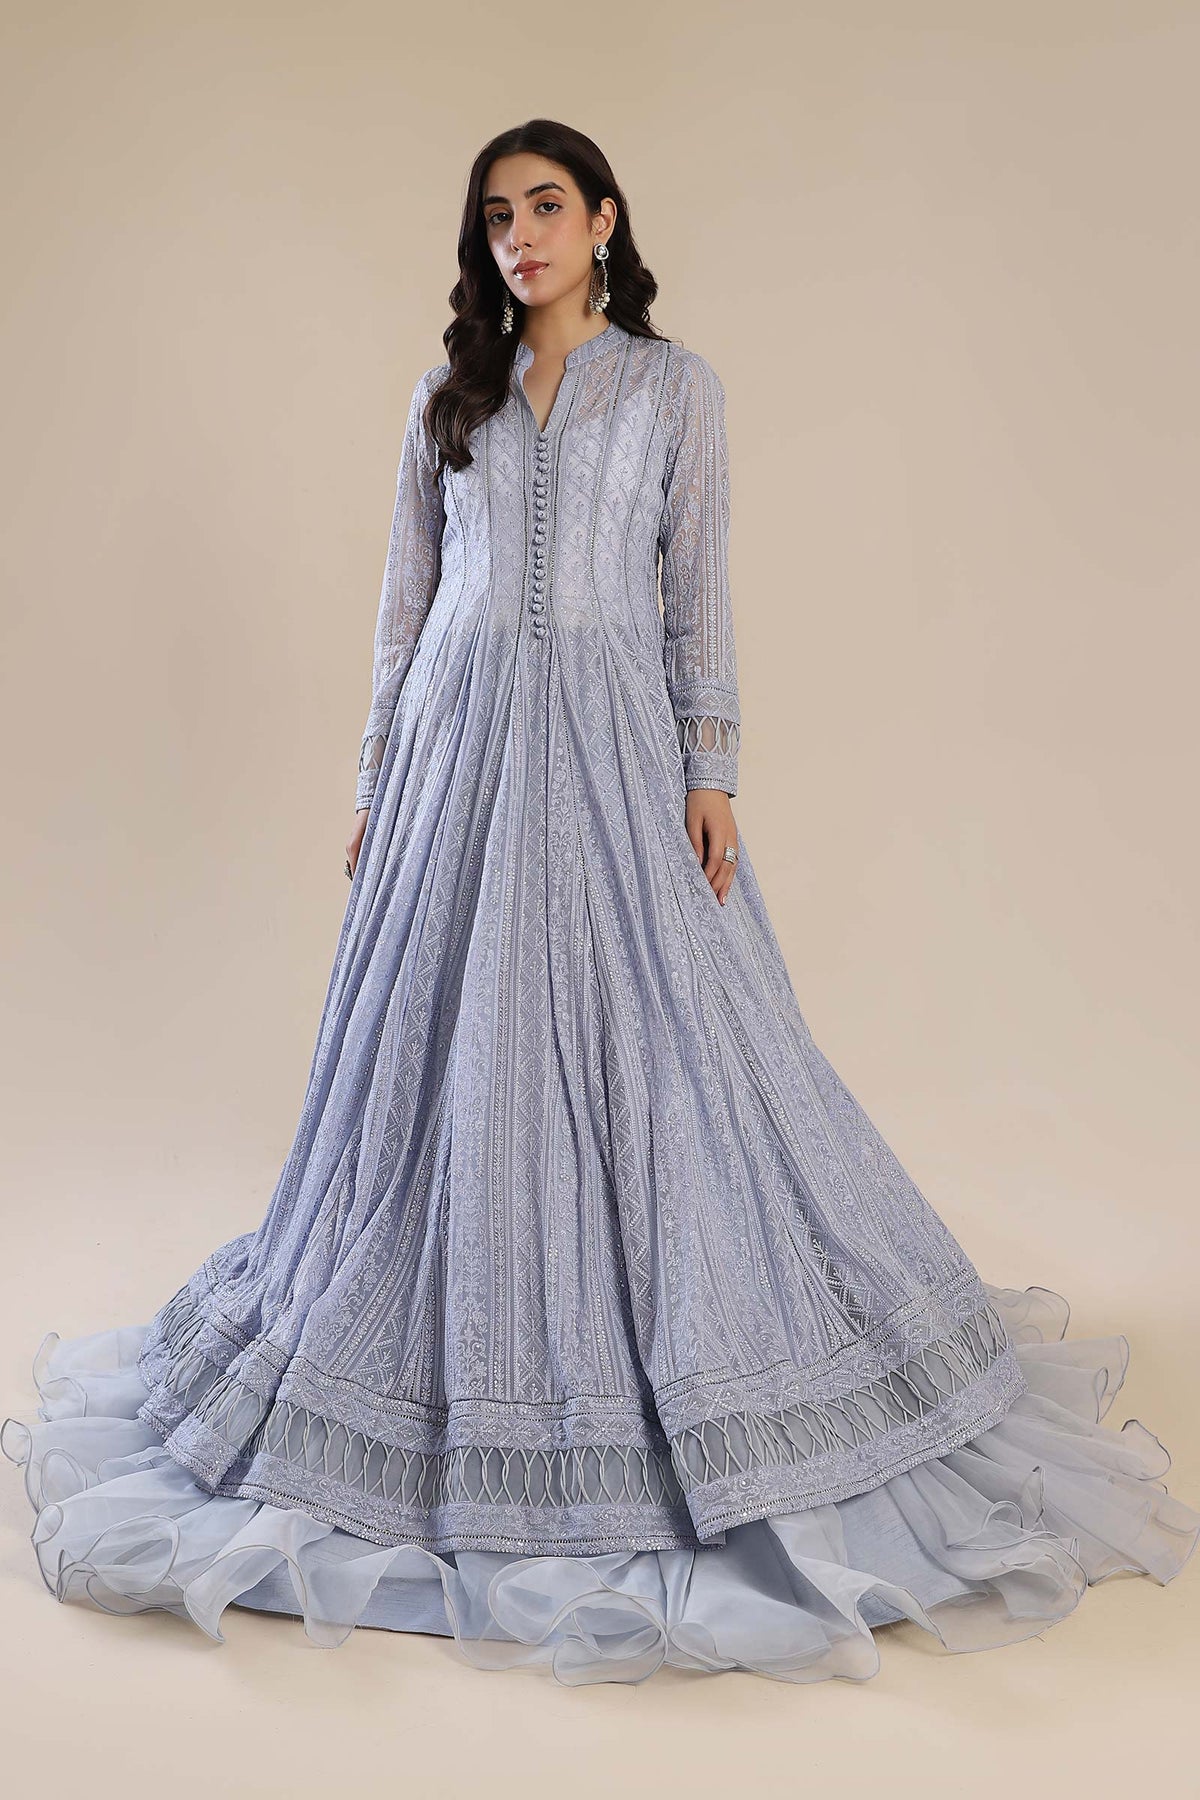
blue embroidered long sleeve anarkali